1976 Nigerian coup attempt

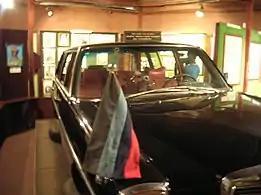
Mercedes-Benz /8 in which Mohammed was assassinated; note bullet holes in the windshield. Displayed at the Nigerian National Museum in Lagos.

Mohammed was assassinated in Lagos, along with his aide-de-camp Lieutenant Akintunde Akinsehinwa, when his car was ambushed in Ikoyi en route to the Dodan Barracks, by a group of soldiers led by Dimka. In a planned broadcast to the nation, Dimka had cited corruption, indecision, arrest and detention without trial, weakness on the part of Mohammed and maladministration in general as the reasons for overthrowing the government. The coup attempt was crushed several hours later by government troops.